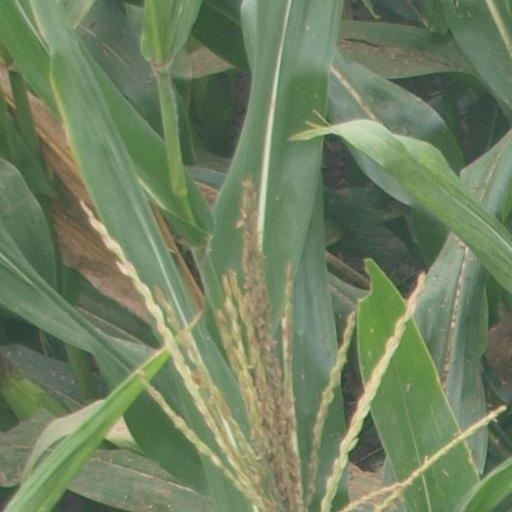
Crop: maize; corn